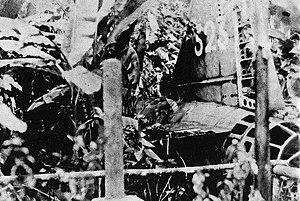
L'opération Vengeance est l'opération militaire américaine mise en place pour tuer l'amiral Isoroku Yamamoto de la Marine impériale japonaise le 18 avril 1943, pendant la campagne des îles Salomon, lors de la Seconde Guerre mondiale.